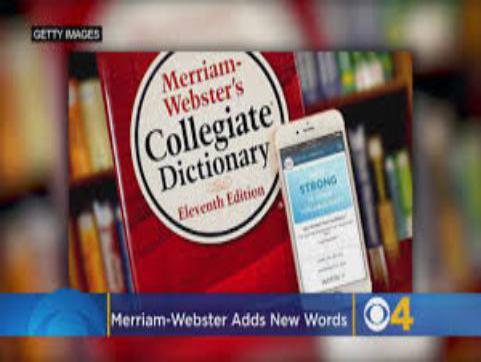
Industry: Others